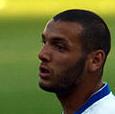
Age: 20